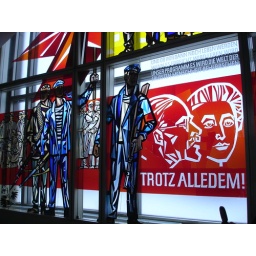
ESMT stained glass window by Walter Womacka